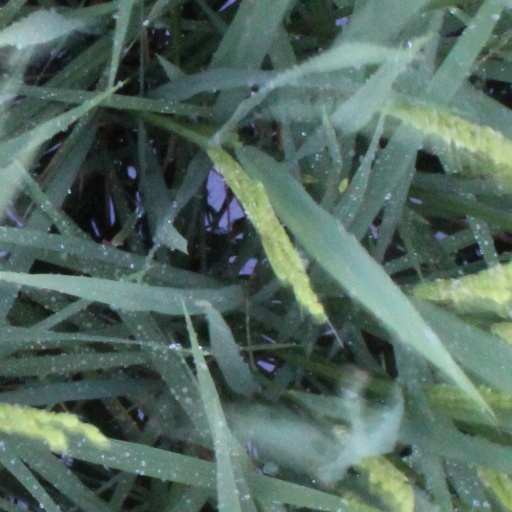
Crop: rice